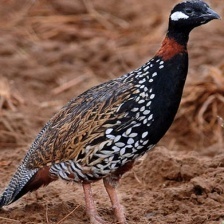
Species: BLACK FRANCOLIN
Scientific name: FRANCOLINUS FRANCOLINUS
ImageNet parent category: partridge